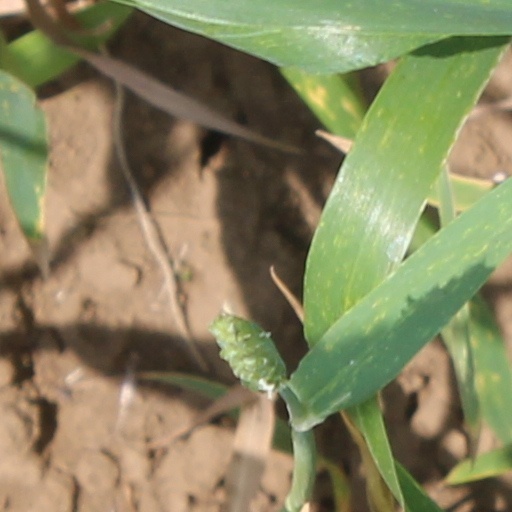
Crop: wheat